Tredworth Road Cemetery

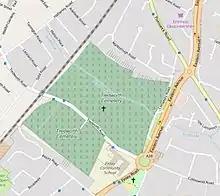
The immediate vicinity of Tredworth Road Cemetery

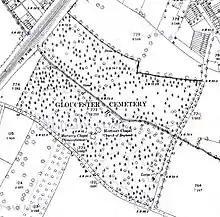
The cemetery on an 1884 Ordnance Survey map, before it was extended

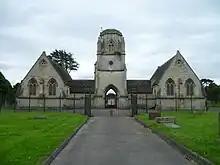
Tredworth Road Cemetery chapel

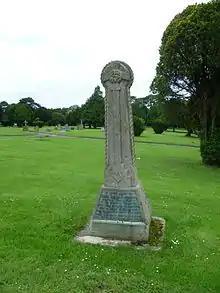
The grave of James Medland, designer of the chapel, and his wife at Tredworth Road Cemetery

Tredworth Road Cemetery, sometimes known as Gloucester Old Cemetery, is a cemetery in Gloucester, England, that is run by Gloucester City Council. In addition, it contains over 250 war graves maintained by the Commonwealth War Graves Commission. The cemetery chapel is a Grade II listed building.